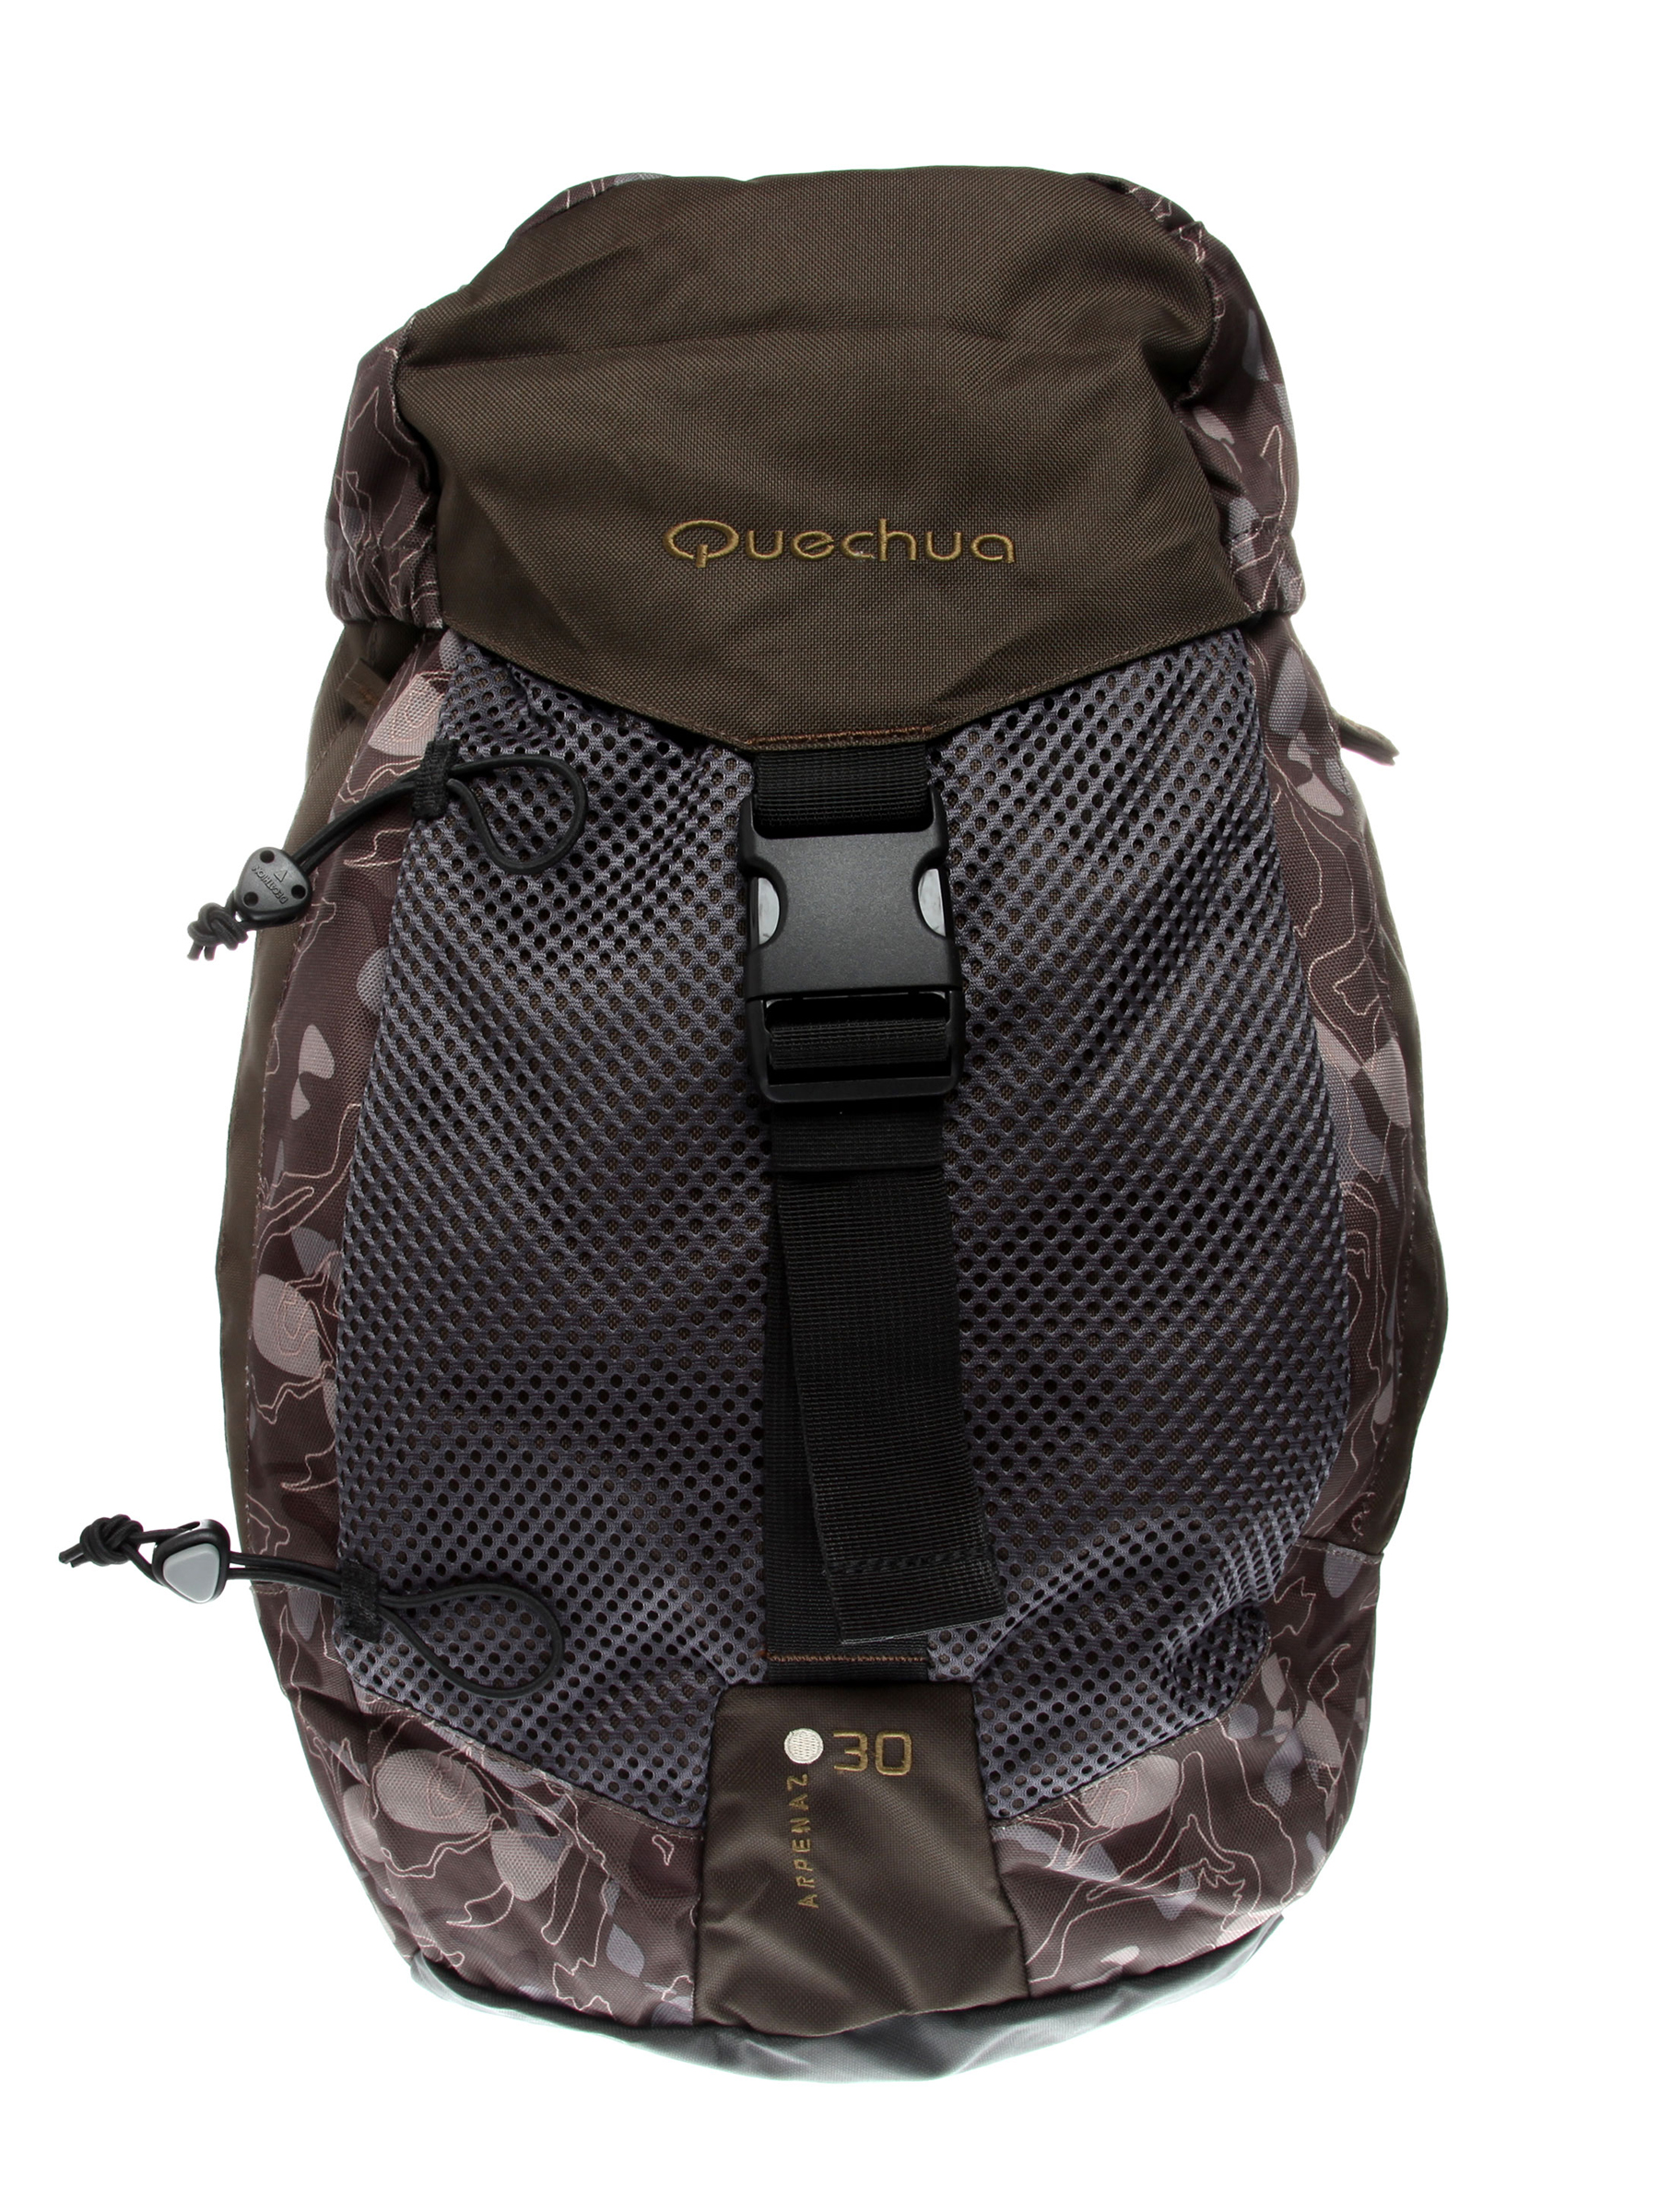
Quechua Arpenaz 30L Brown Bag
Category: Accessories / Bags / Backpacks
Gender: Unisex
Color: Brown
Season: Fall 2010
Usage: Sports